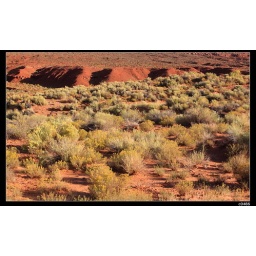
the sand and rock in the sunrise. look very beautiful